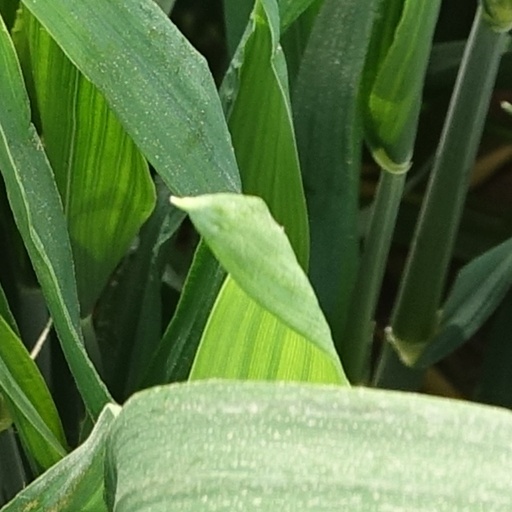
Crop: wheat